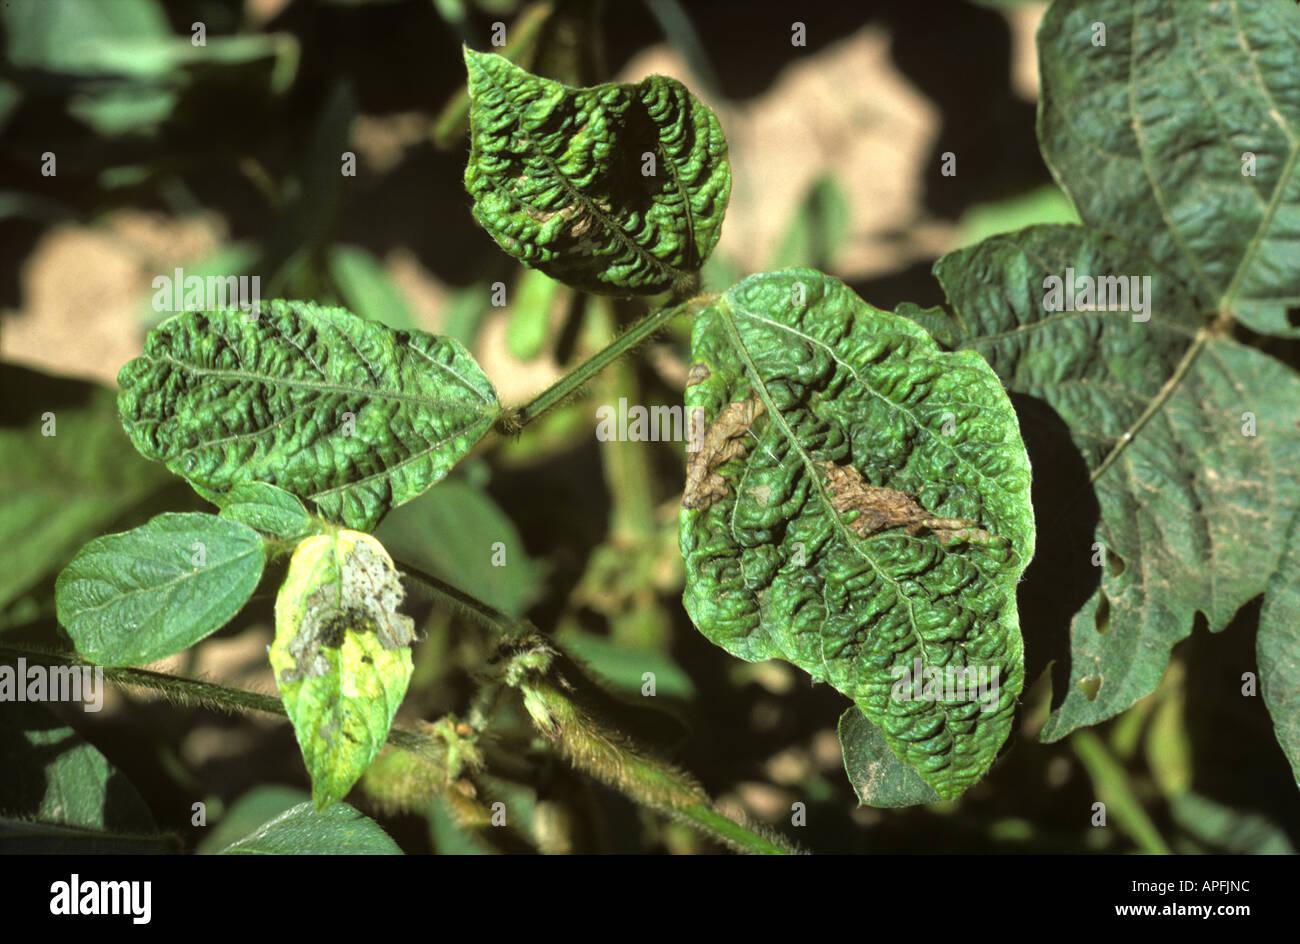
Plant: Soybean
Disease: soybean mosaic